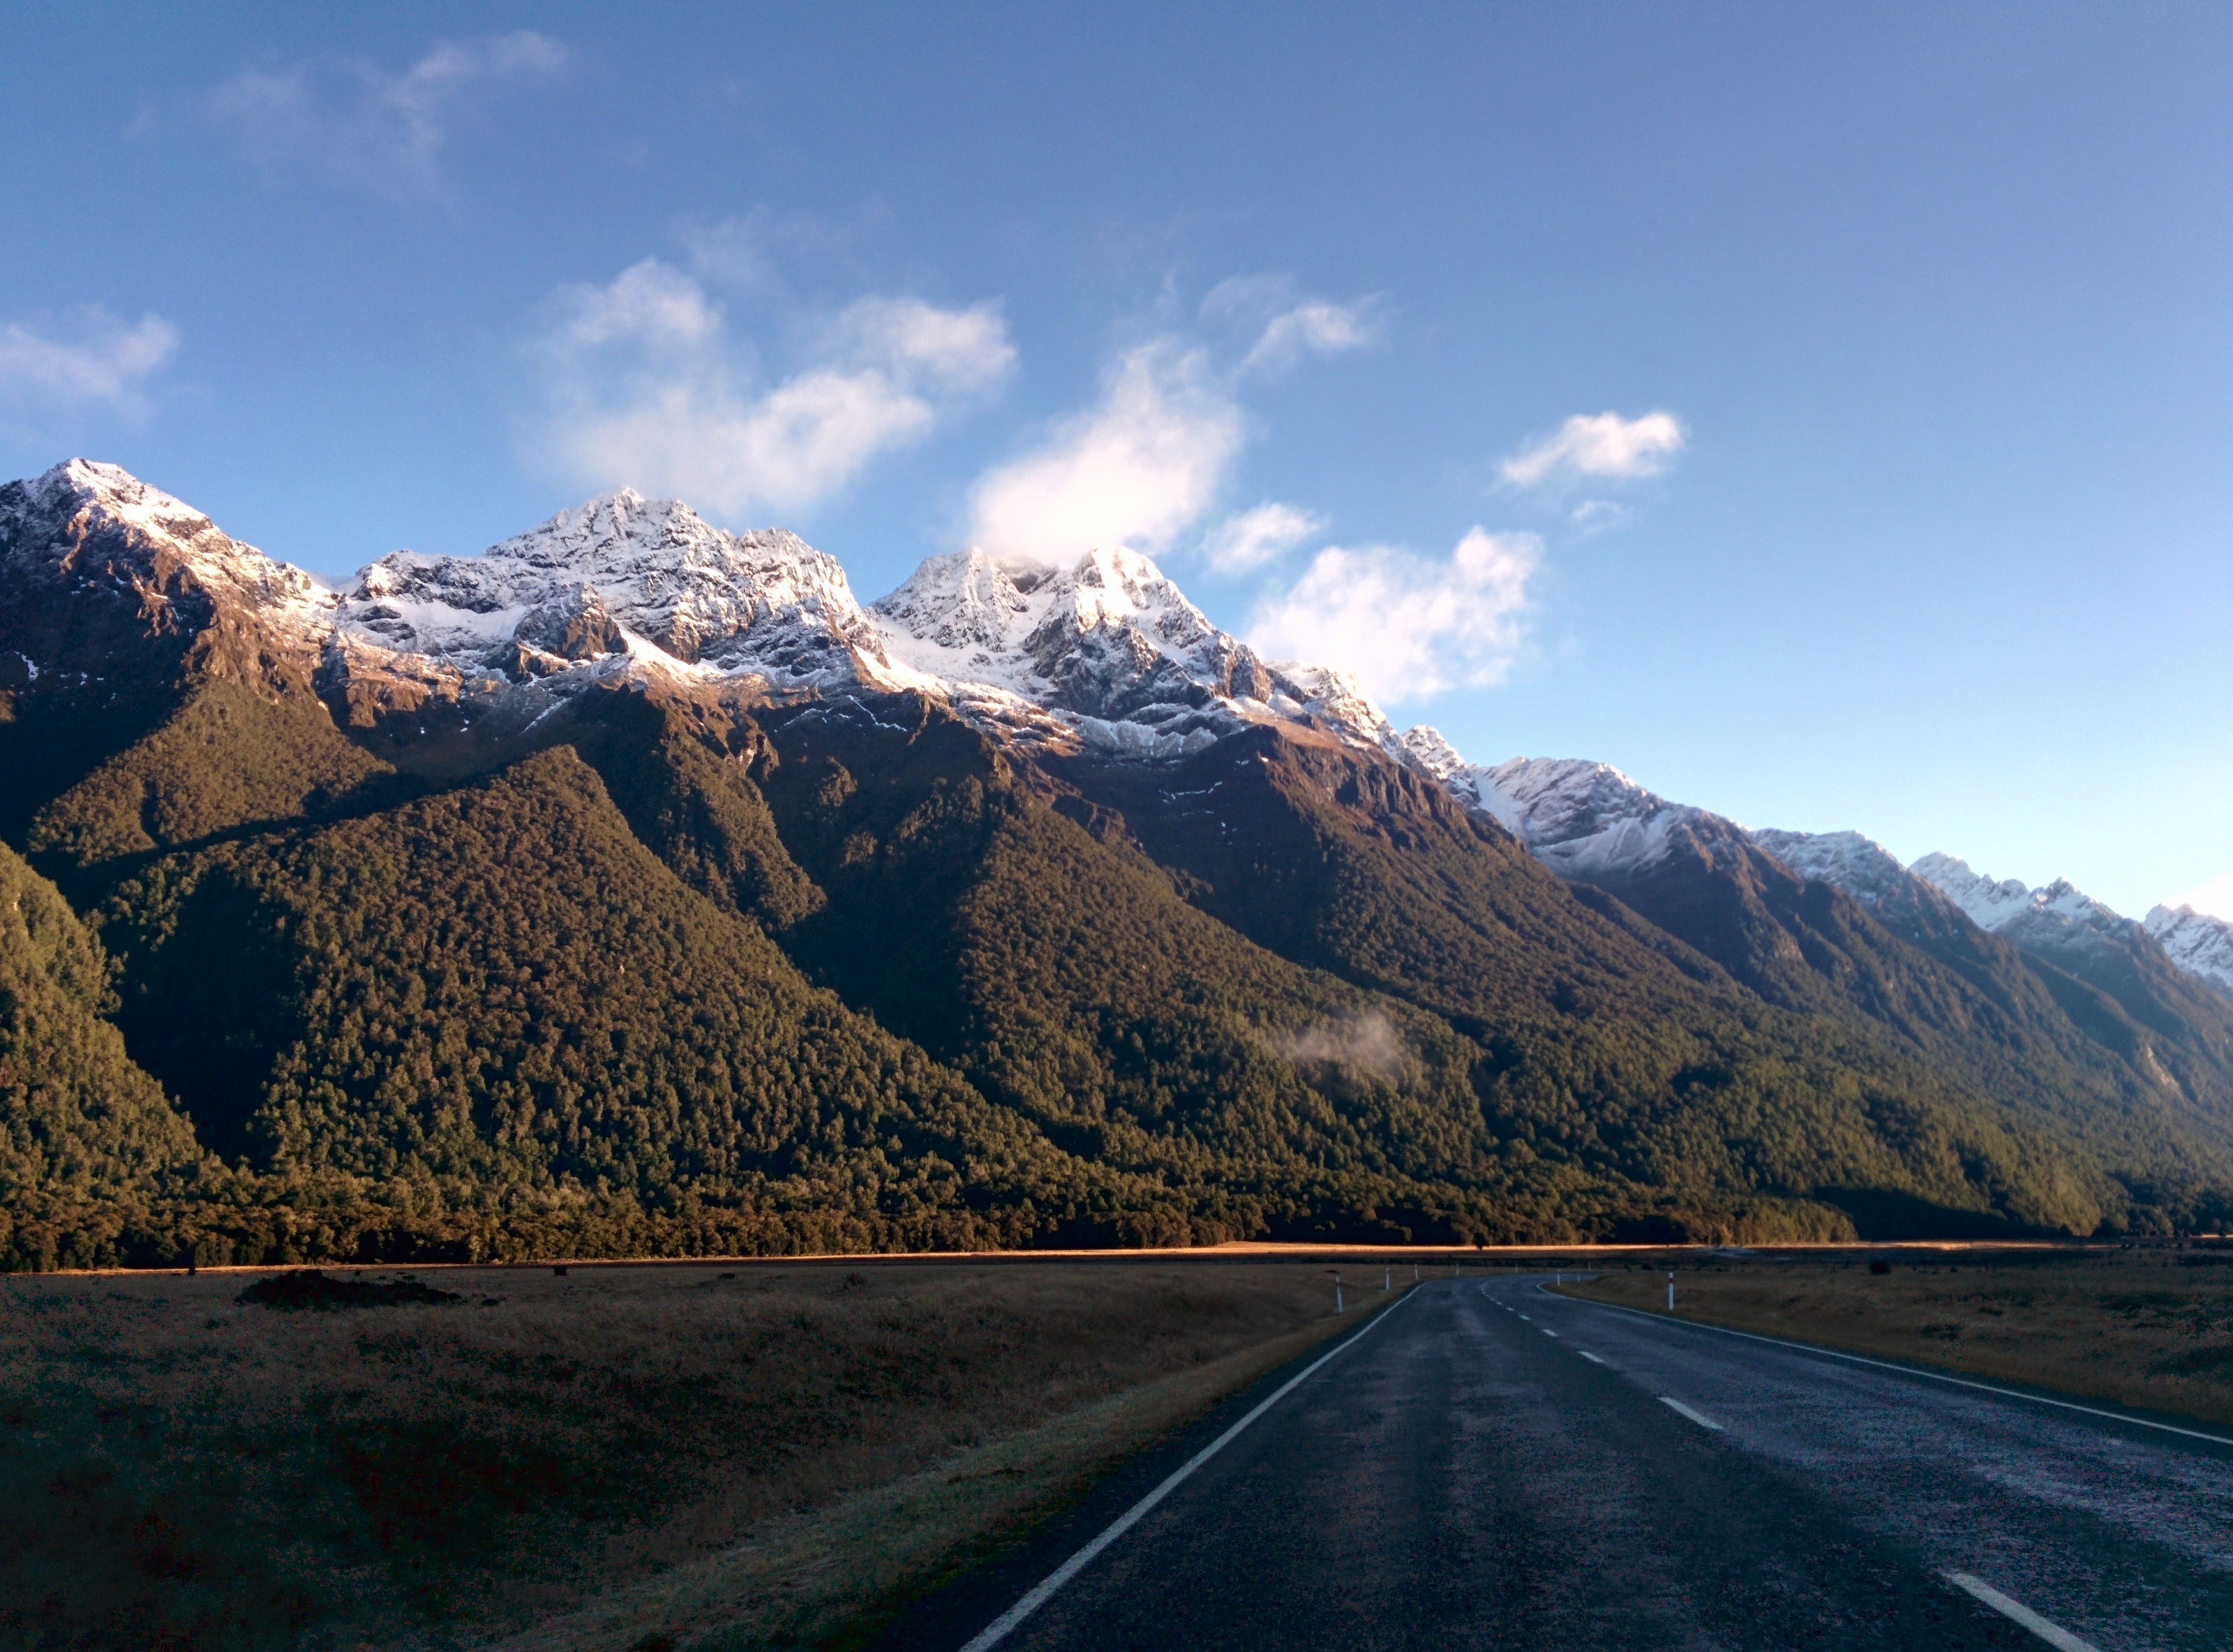
landscape, nature, outdoor, wilderness, mountain, snow, cloud, road, hill, view, highway, valley, land, mountain range, wild, environment, scenic, natural, scenery, road trip, mountains, alps, infrastructure, new zealand, plateau, landform, mountain pass, geographical feature, mountainous landforms